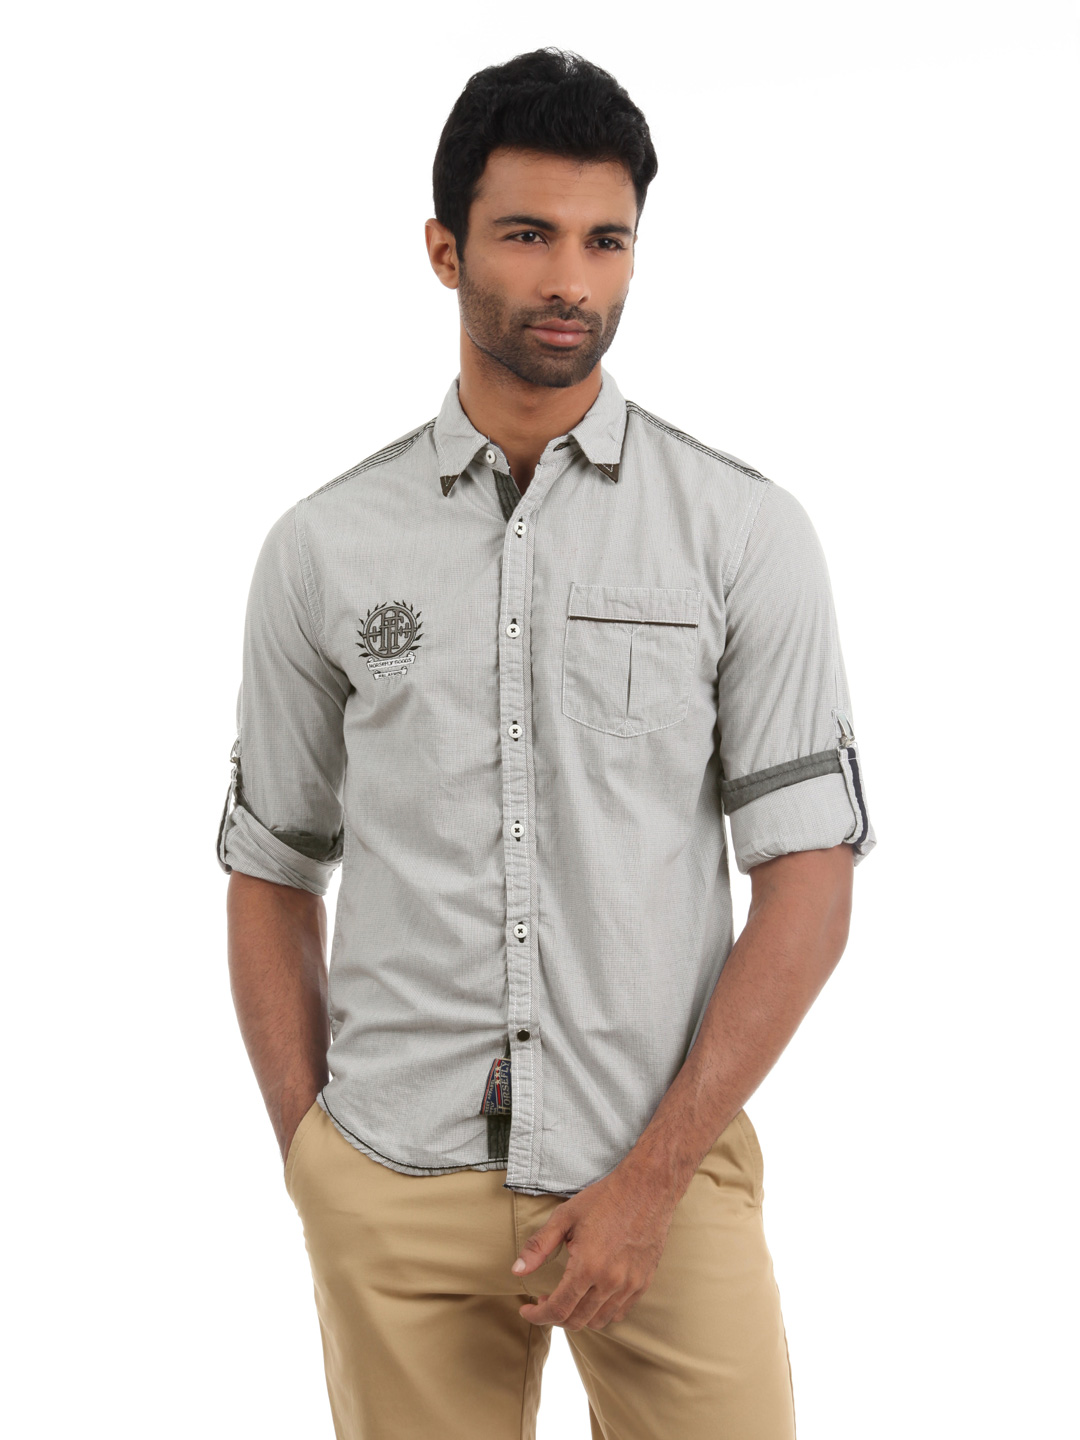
Horsefly Men Grey Shirt
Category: Apparel / Topwear / Shirts
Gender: Men
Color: Grey
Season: Summer 2012
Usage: Casual